Russia–Serbia relations

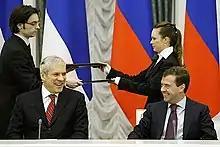
Boris Tadić, President of Serbia, and Dmitry Medvedev, President of Russia, in Moscow, 2009

The March 1941 coup d'état against the pro-German government of Yugoslavia, while primarily backed by the British government, was also actively supported by Soviet intelligence agencies, GRU and NKVD, following Stalin′s instructions, with a view to strengthening the Soviet Union's strategic position in the Balkans. On 5 April 1941, the new government of Yugoslavia and the Soviet Union signed the Treaty of Friendship and Non-Aggression, which however did not commit the parties to military assistance in case of aggression.